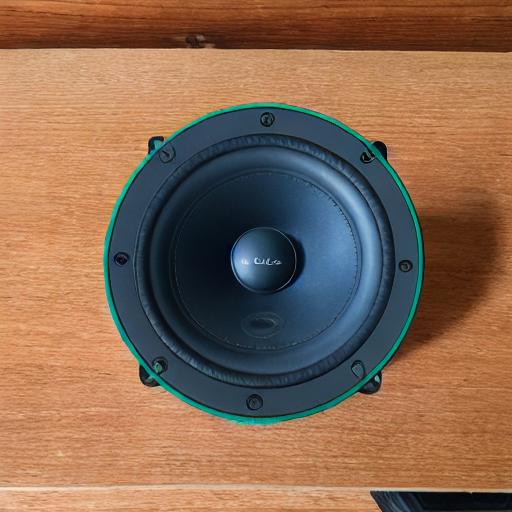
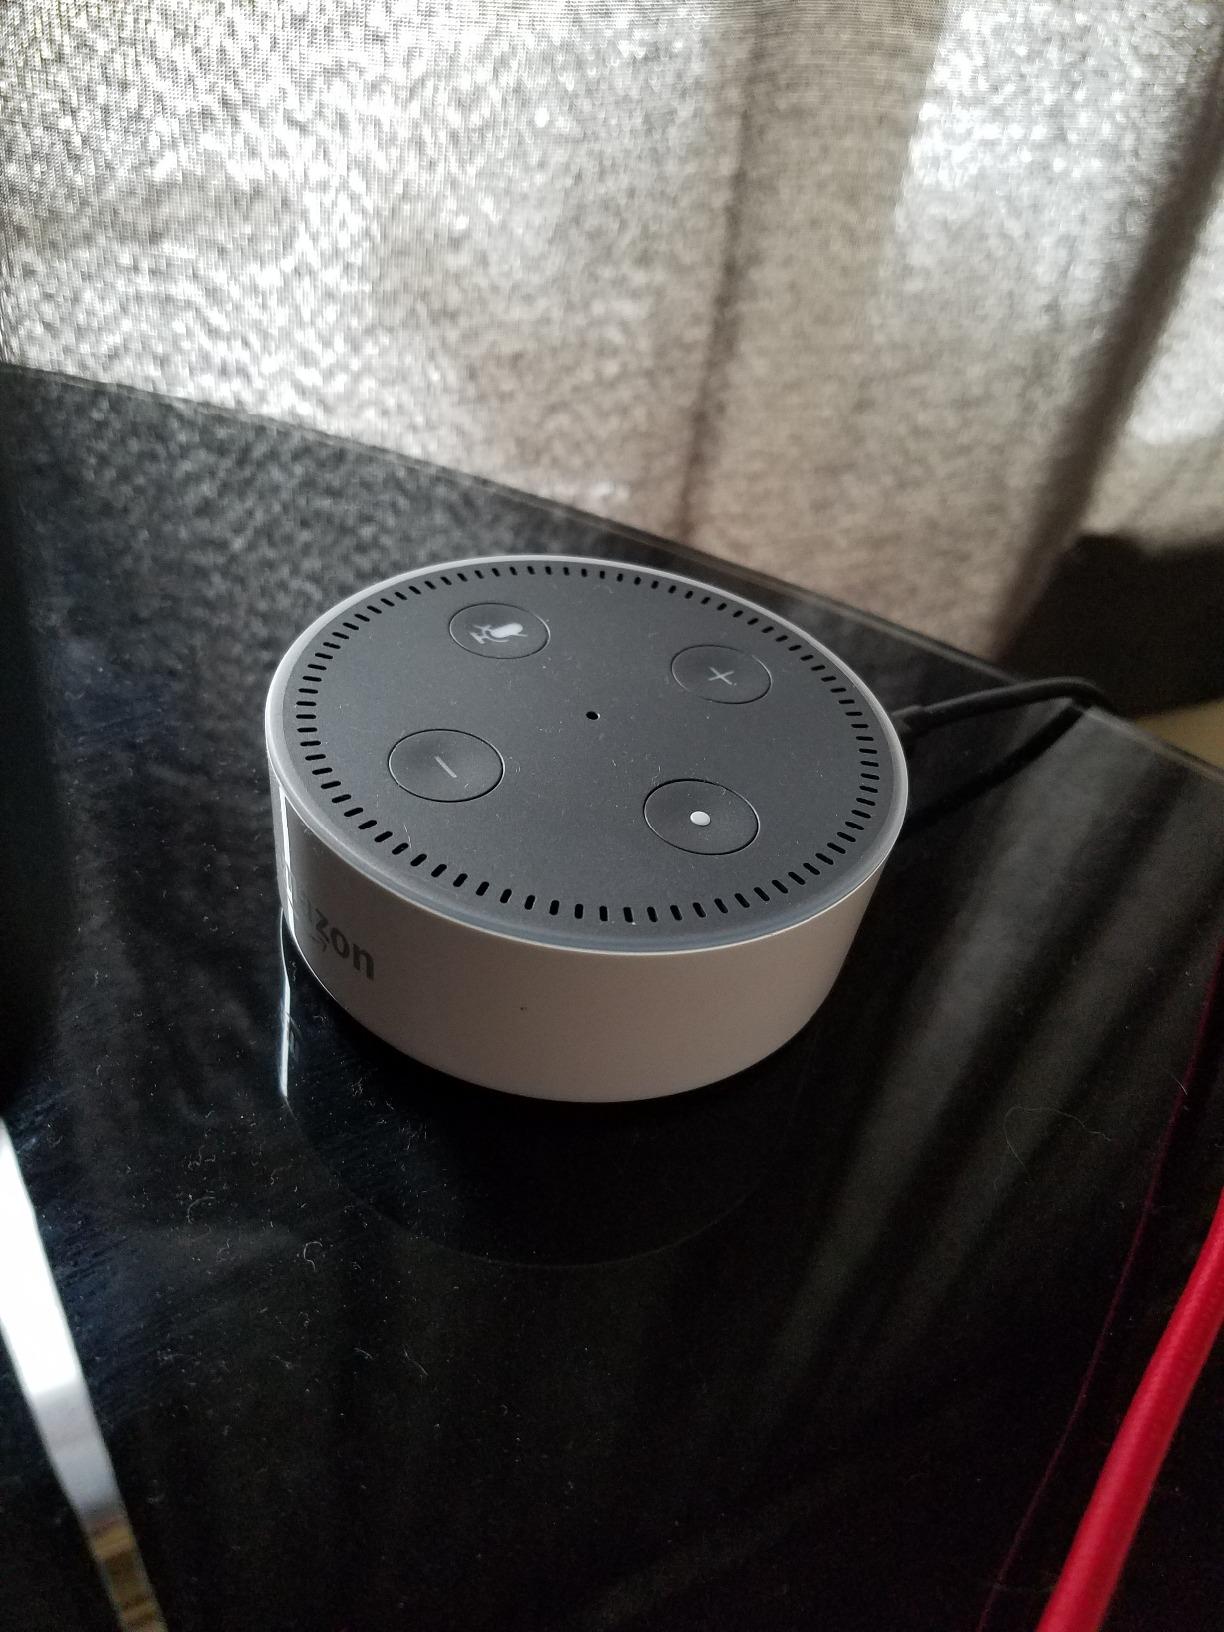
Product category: speaker
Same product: no